Bubalus

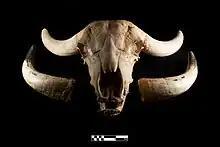
"Bubalus" skull

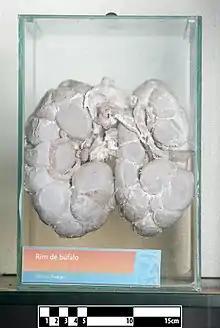
Kidney of a "Bubalus"

Smith described "Bubalus" as low in proportion to the bulk with very solid limbs, a small dewlap and a long, slender tail; the head is large with a strong convex-shaped narrow forehead, large eyes and funnel-shaped ears; horns are lying flat or bending laterally with a certain direction to the rear; the female udder has four mammae. Lydekker added that the line of back is nearly straight with 13 pairs of ribs; the tail is tufted and reaching about to the hocks; the horns are more or less markedly triangular for the greater part of their length and situated low down on the skull; the muzzle is broad, and the hair sparse in adults.